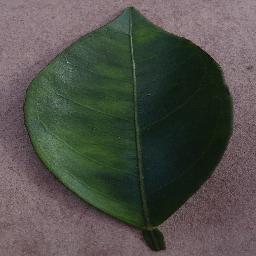
Label: Orange___Haunglongbing_(Citrus_greening)